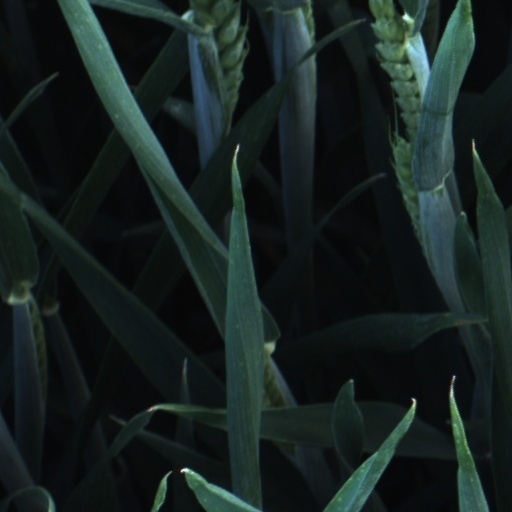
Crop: wheat